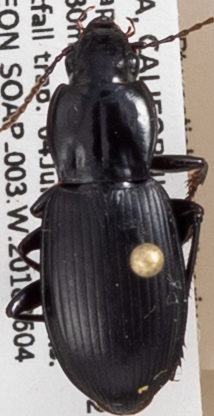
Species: Pterostichus ordinarius
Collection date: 2018-06-04
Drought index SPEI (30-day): -0.71
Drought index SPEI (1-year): -0.39
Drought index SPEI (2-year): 0.8